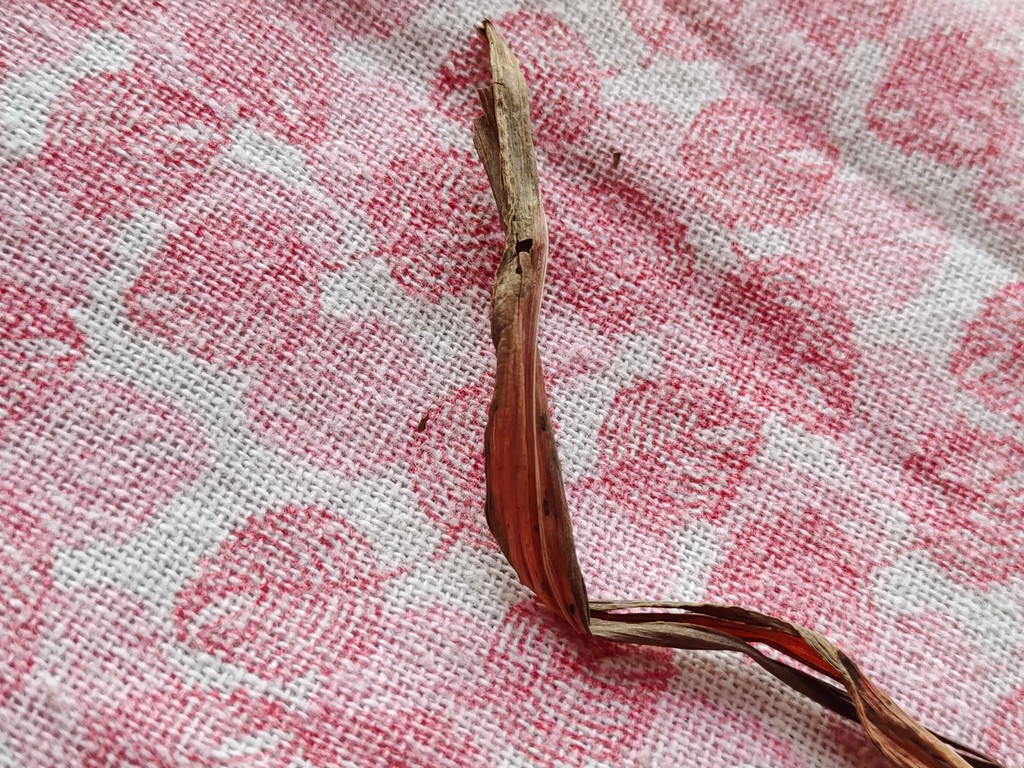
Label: Dried